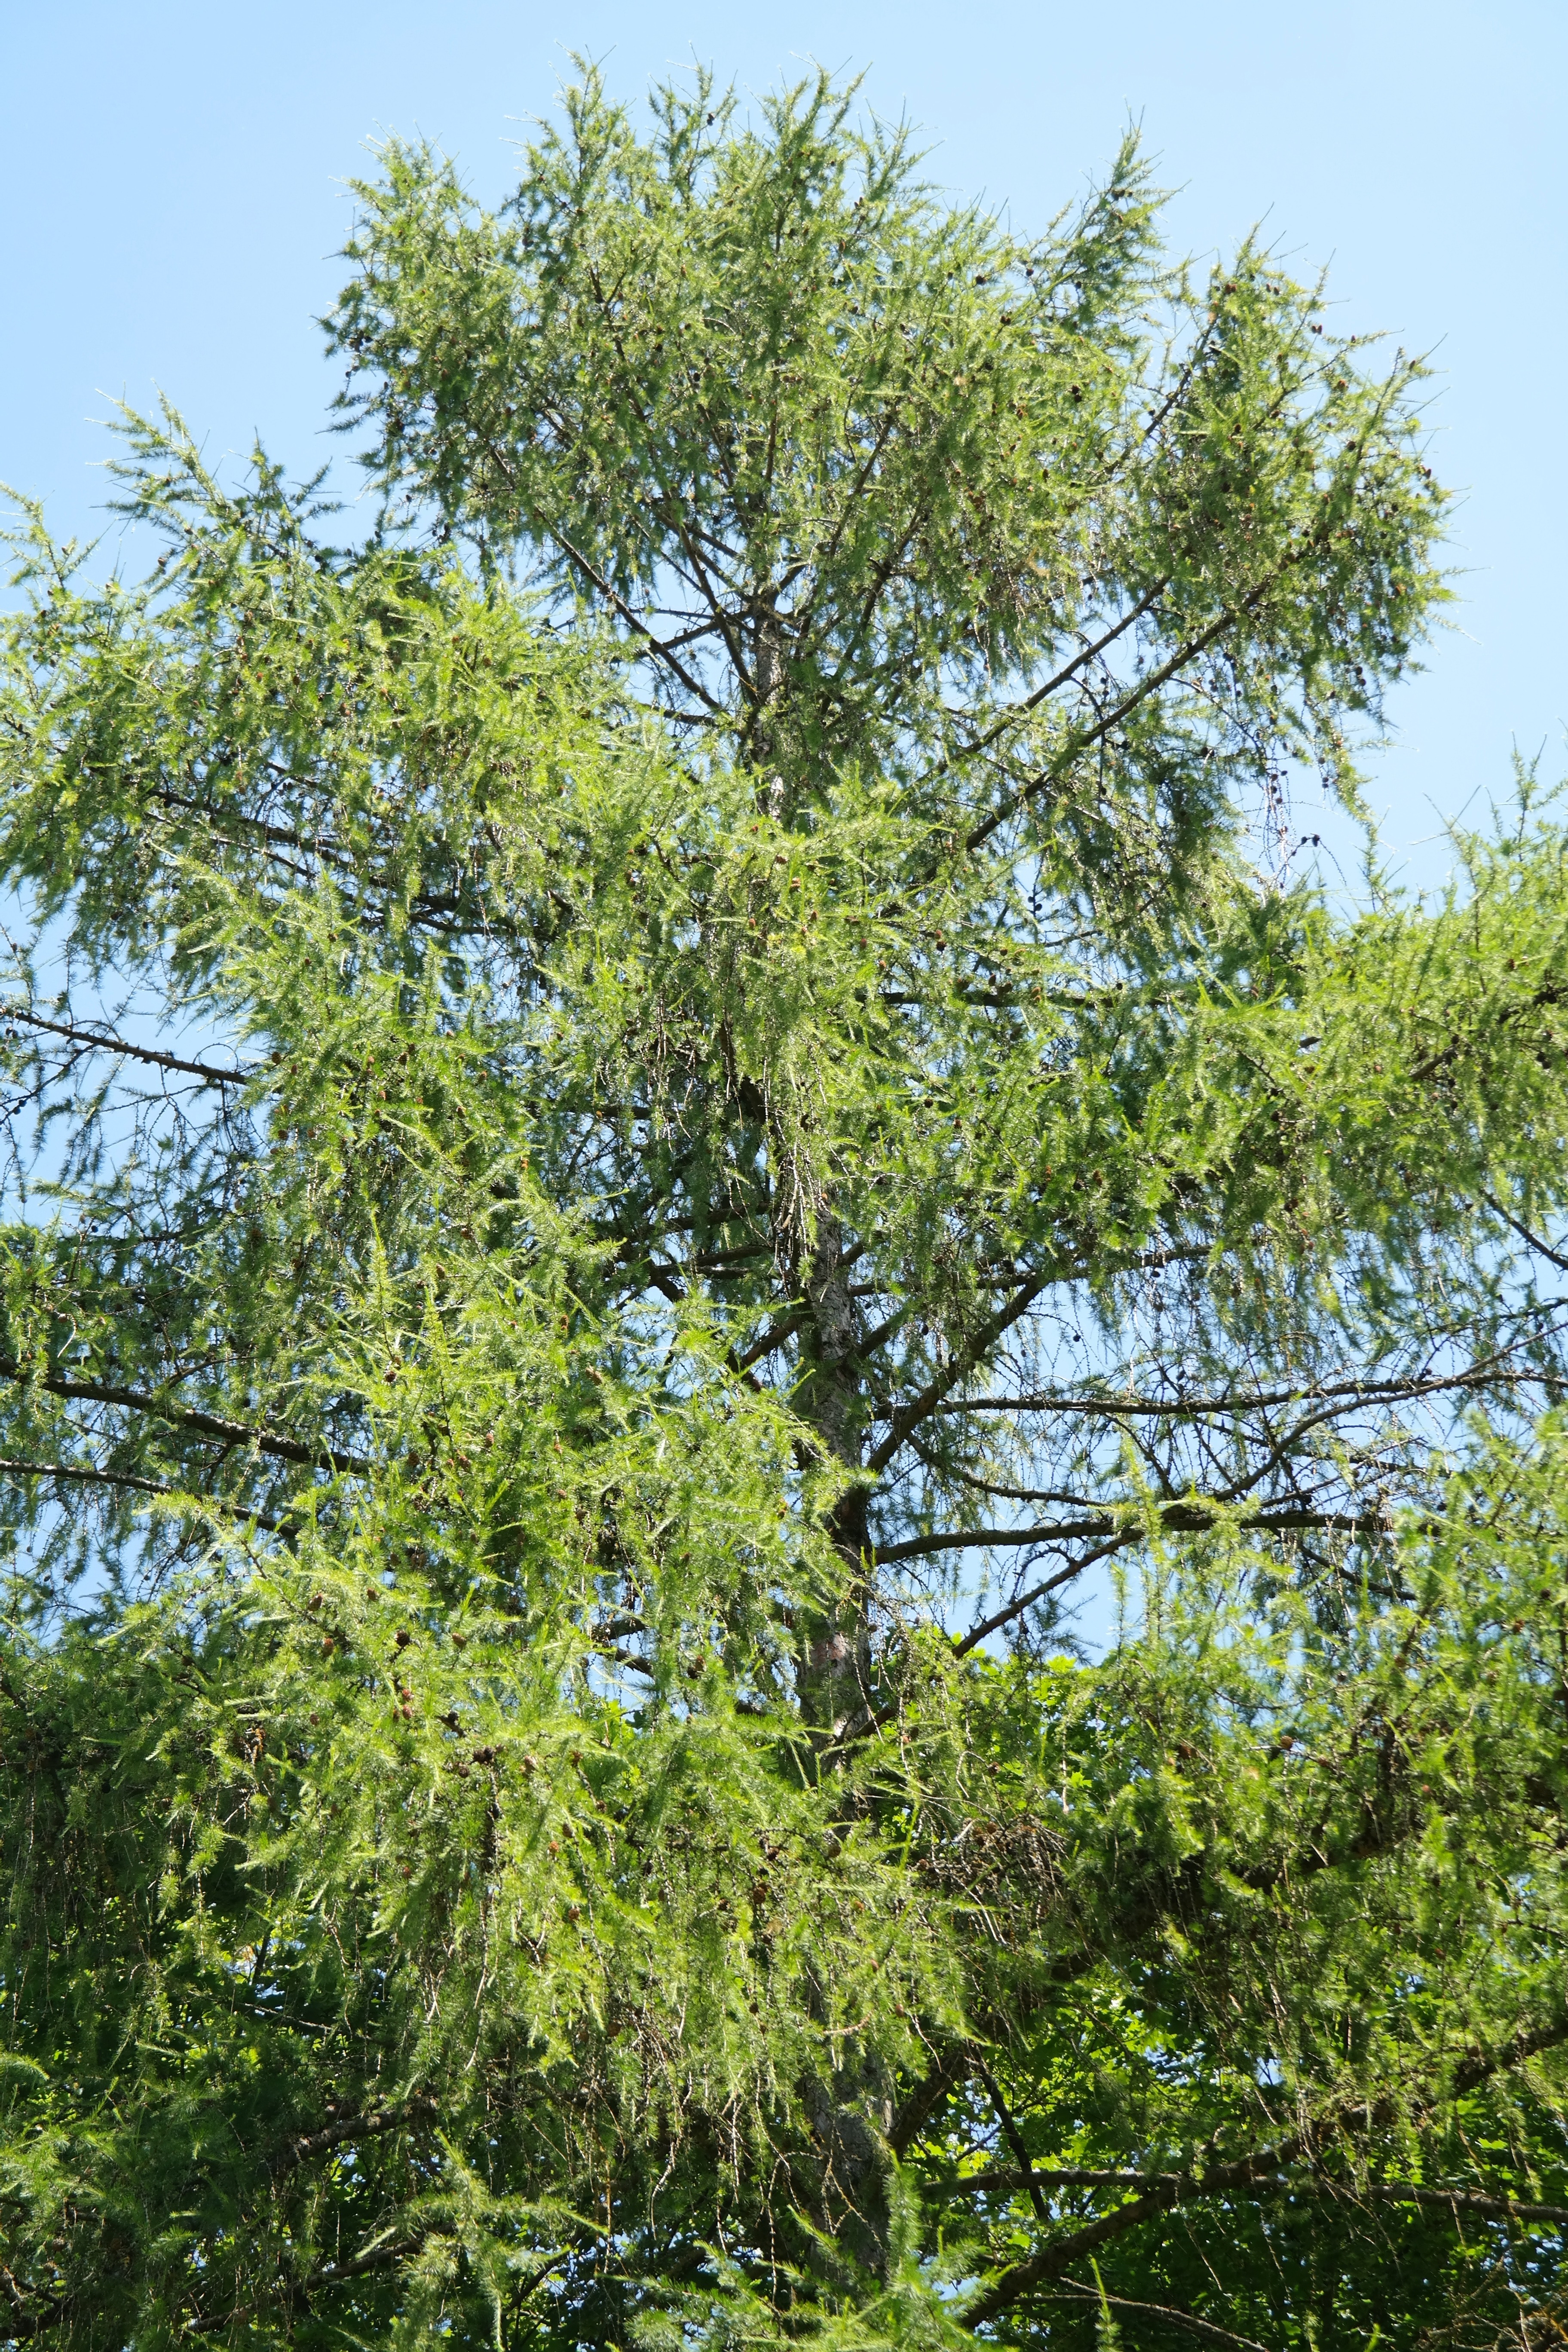
tree, branch, plant, leaf, flower, produce, evergreen, botany, conifer, aesthetic, shrub, branches, deciduous, western, larch, larix, ecosystem, flowering plant, biome, pine family, european larch, woody plant, land plant, plane tree family, larix decidua